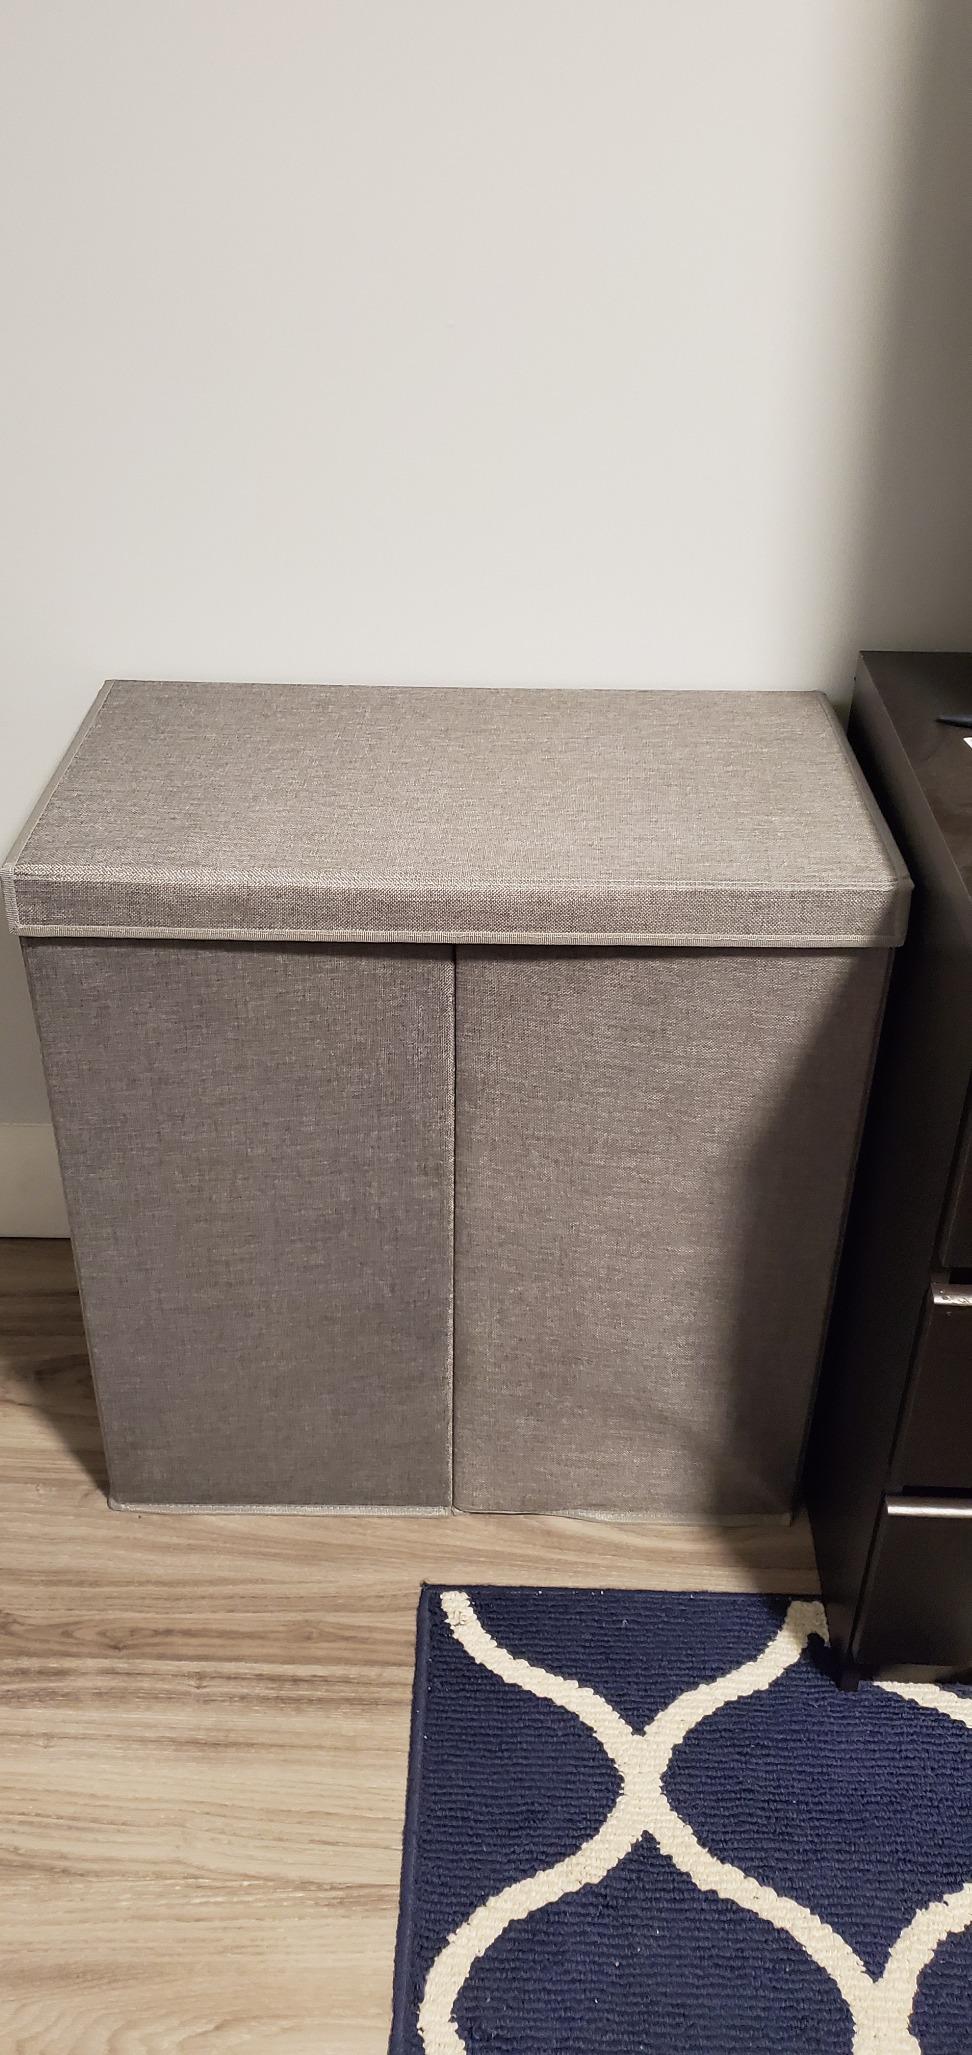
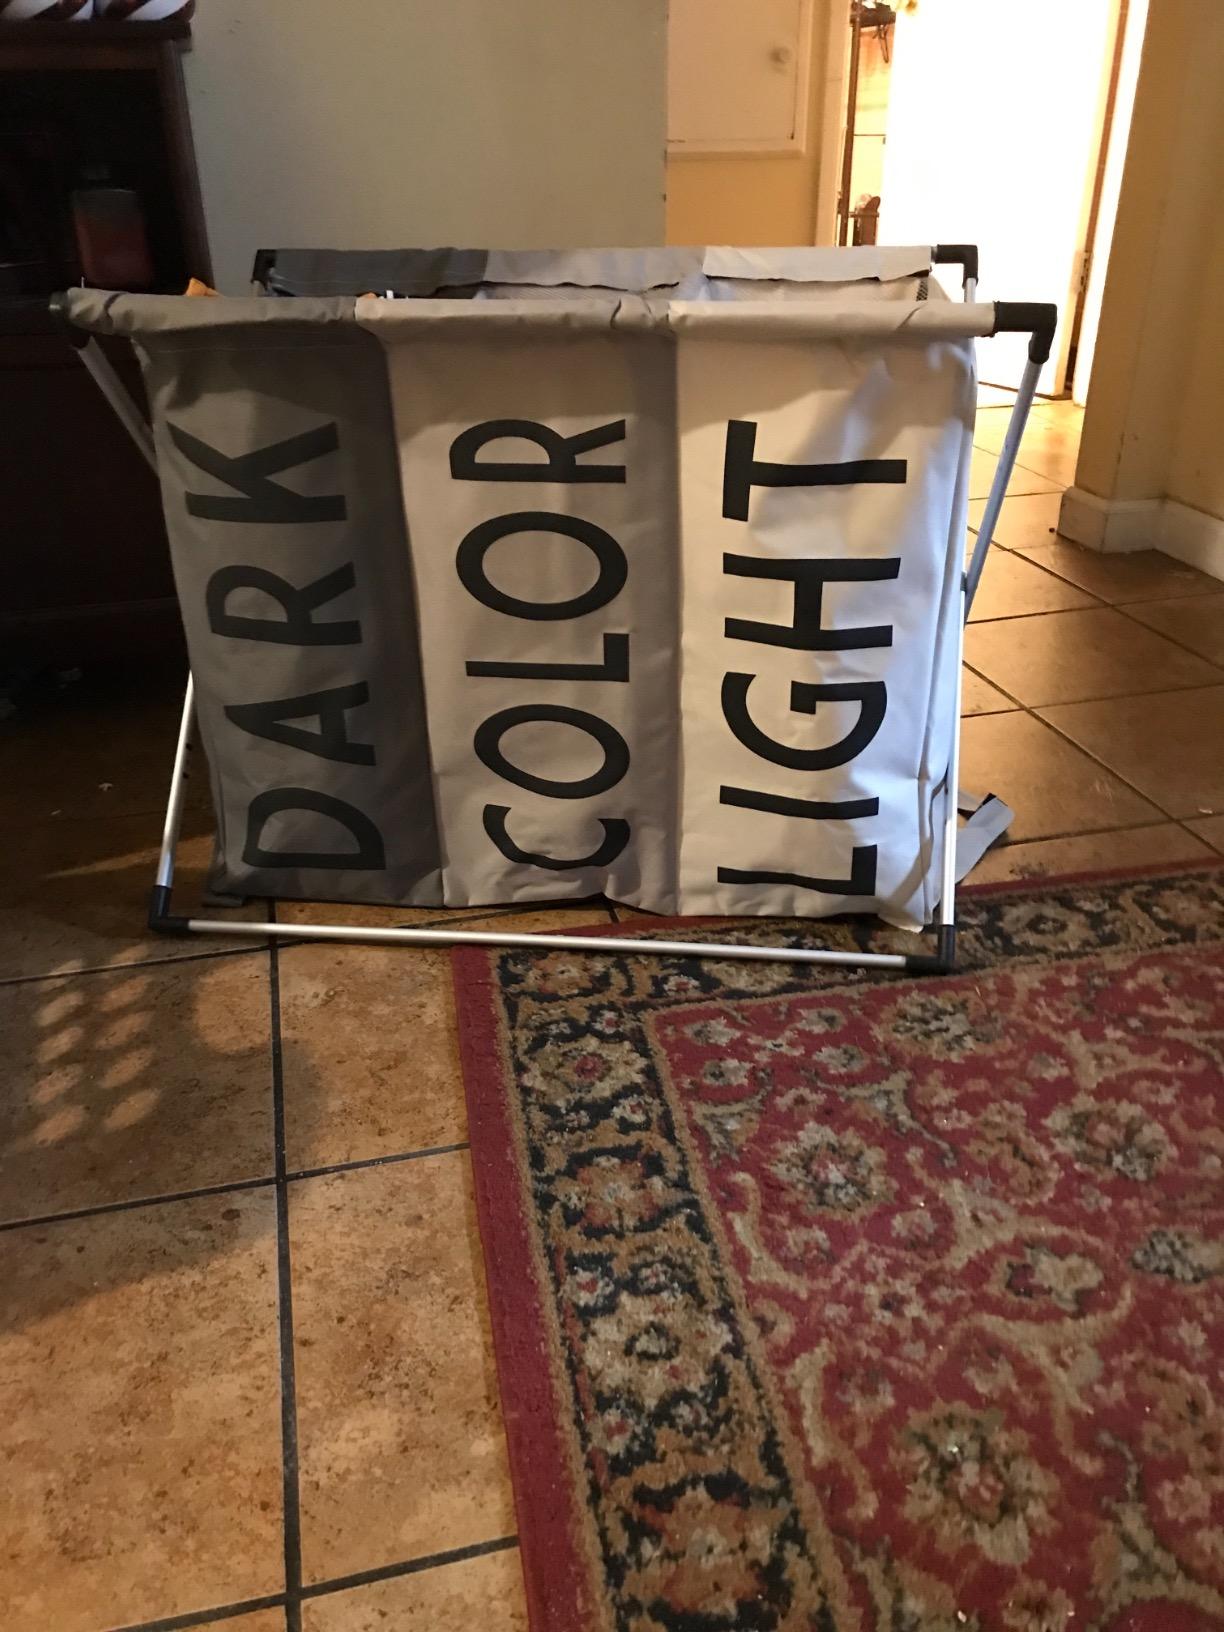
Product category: items_hamper
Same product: no